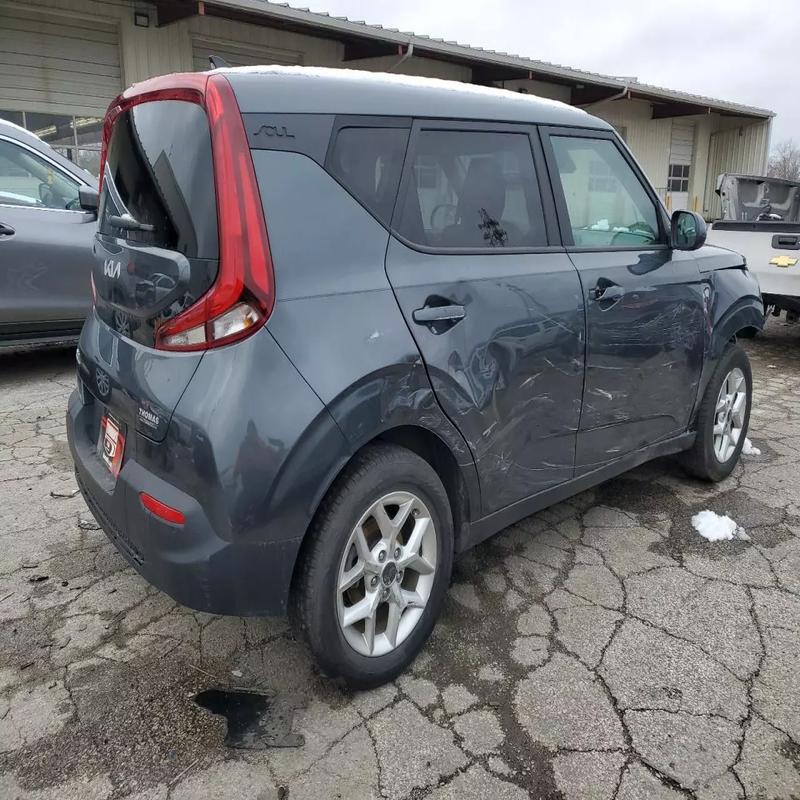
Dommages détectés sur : aile avant droite, porte avant droite, porte arrière gauche, aile arrière gauche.
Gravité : majeur